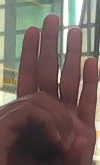
ASL sign: 0